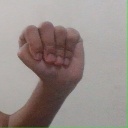
अक्षर: ठ